Petr Zámorský

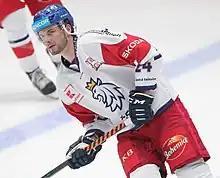
Zámorský with the Czech Republic (2023)

Although he was not selected in the NHL Entry Draft, Zámorský rose through the ranks of the PSG Zlín youth system and established himself as a promising defenceman in the Czech Extraliga. By his third full professional season in 2013–14, playing an instrumental role in the team's successful campaign that culminated in winning the Czech Extraliga championship. His standout performance that season earned him individual recognition as he was named the league's Best Defenseman. On May 5, 2014, Zámorský took the next step in his career by signing a two-year contract with the Espoo Blues of Finland's top-tier league, Liiga.